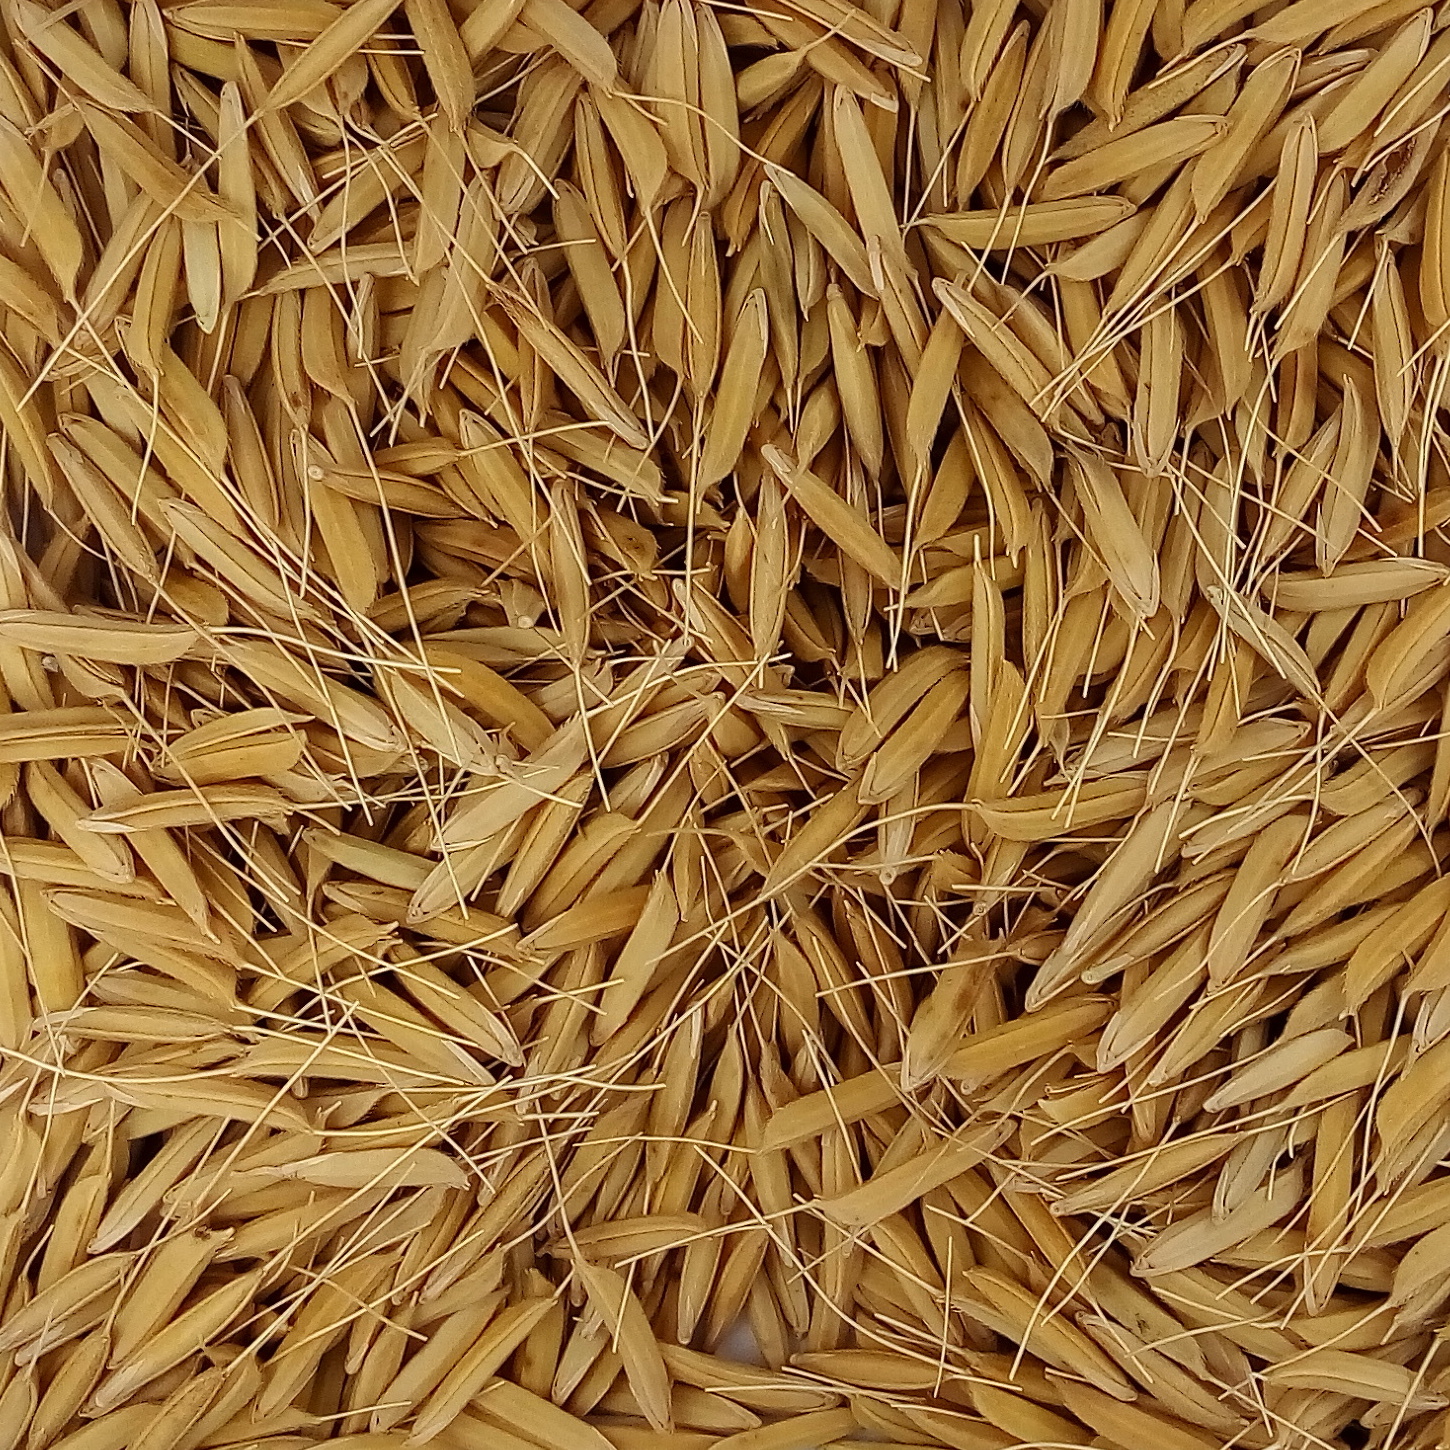
Rice seed variety: 1637